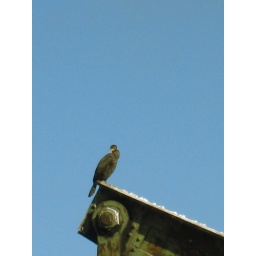
crummy quality because i used the digital zoom. seen down by the detroit river on my bike ride this morning.